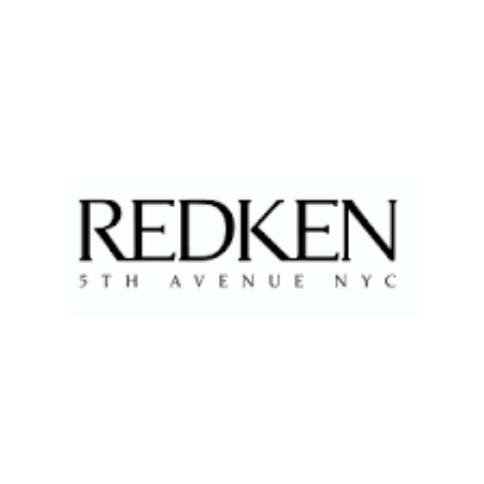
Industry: Necessities